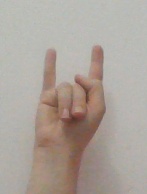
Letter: la